No. 261 Squadron RAF

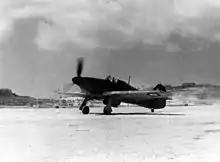
A No. 261 Squadron Hurricane II at RAF Ta Kali, Malta, in September 1941

The squadron was reformed at RAF Habbaniya, Iraq on 12 July 1941 by re-numbering No. 127 Squadron and again was equipped with Gladiators and Hurricanes. The main role was the defence of the oil ports, when fighting in Iraq ended the squadron sent detachments to Palestine and Cyprus. The squadron moved to Haifa, Palestine in January 1942. Re-equipped with the Hurricane IIB the squadron moved to the Far East in early 1942 to join the campaign in Burma. The first action was in February 1943 when the squadron flew ground attack sorties. It undertook escort duties to the Douglas Dakota operating supply missions. The squadron re-equipped with the P-47 Thunderbolt in 1944 and returned to action in September 1944 to join an attack on Rangoon. It fought to the end of the Burma campaign and it had moved to India to re-group ready to join the action in Malaya as the war ended. The squadron was disbanded on 26 September 1945 at RAF Tanjore, India.